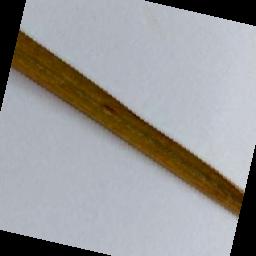
Label: Rice___Brown_Spot